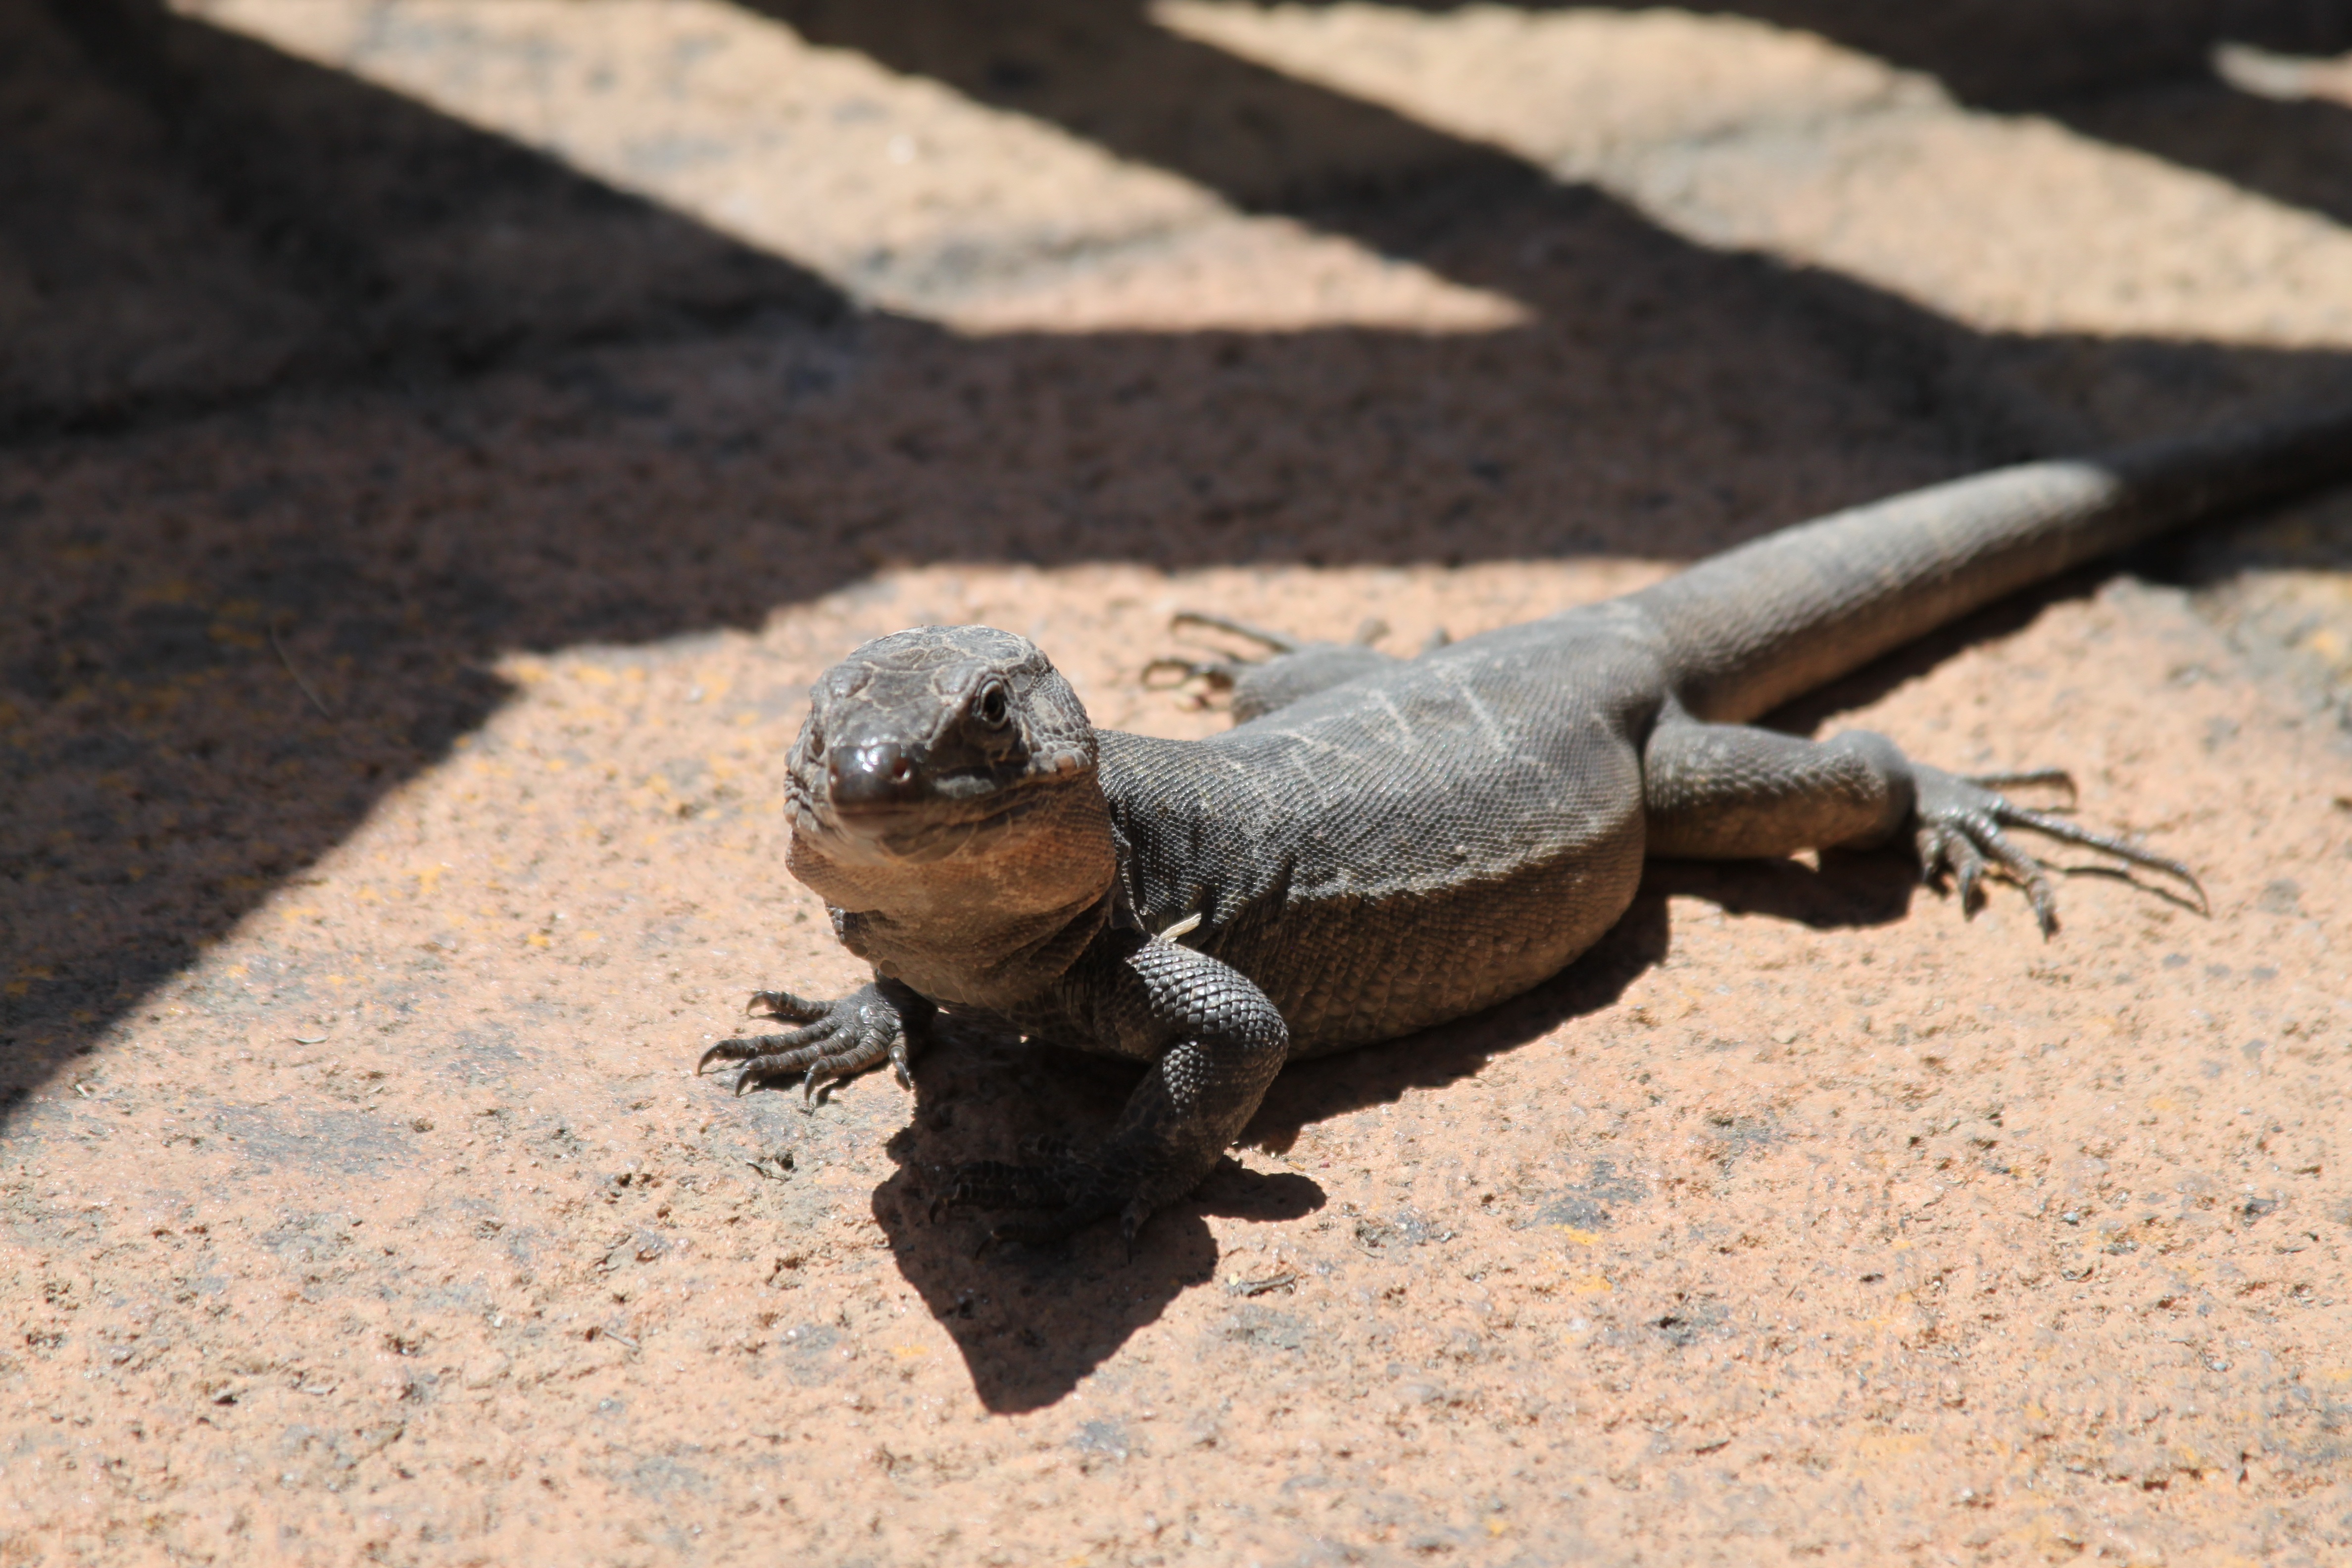
rock, stone, wildlife, reptile, iguana, fauna, lizard, vertebrate, agamidae, the lizard, scaled reptile